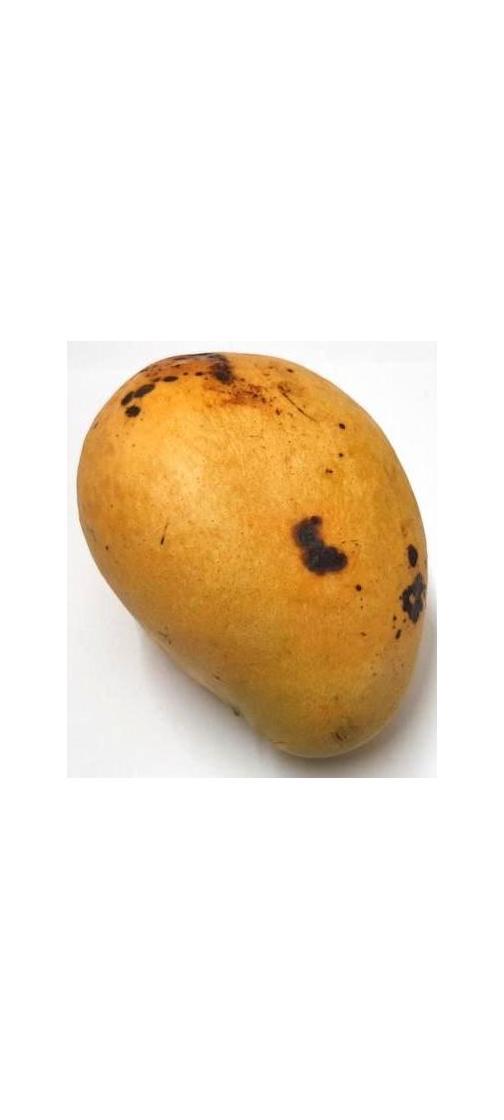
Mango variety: Bari-11